Rafael Termes

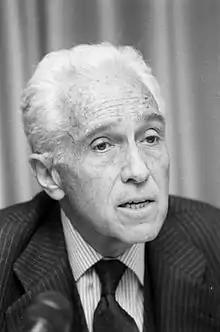
Rafel terms in 1989

Dr. Rafael Termes i Carreró (5 December 1918 - 25 August 2005) was a Spanish banker, economist and financial author born in Sitges, Barcelona. Although he graduated as an Industrial Engineer, he chose a career in finance and banking.